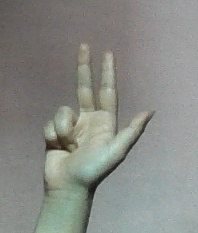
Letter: al